Censorship of Wikipedia

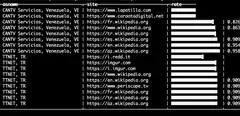
Netblocks report of the developing incident of blocking of Wikipedia in Venezuela by CANTV as of 12 January 2019

In the evening of 12 January 2019, the NetBlocks internet observatory collected technical evidence of the blocking of all editions of Wikipedia in Venezuela. The restrictions were implemented by CANTV, the largest telecommunications provider in the country. NetBlocks identified a major network disruption affecting telecommunications infrastructure, which coincided with other restrictions affecting Venezuelans' ability to communicate and access information during the previous 24 hours. The collected data also showed that a number of local websites had been recently restricted, indicating that recent political instability could be the underlying cause for what may be a tightening regime of internet control.